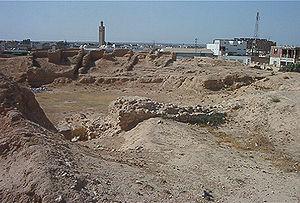
Vue générale du site des anciens amphithéâtres d'El Jem, près du musée actuel.
El Jem ou El Djem est une ville tunisienne située aux portes de la région du Sahel.